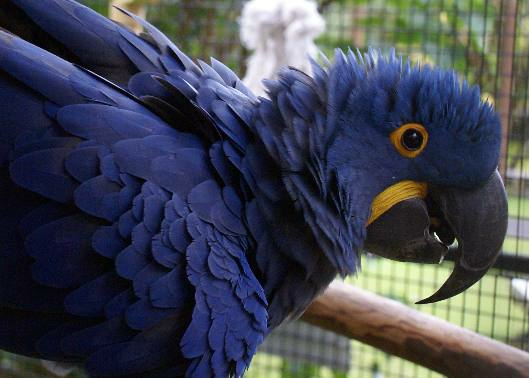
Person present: No